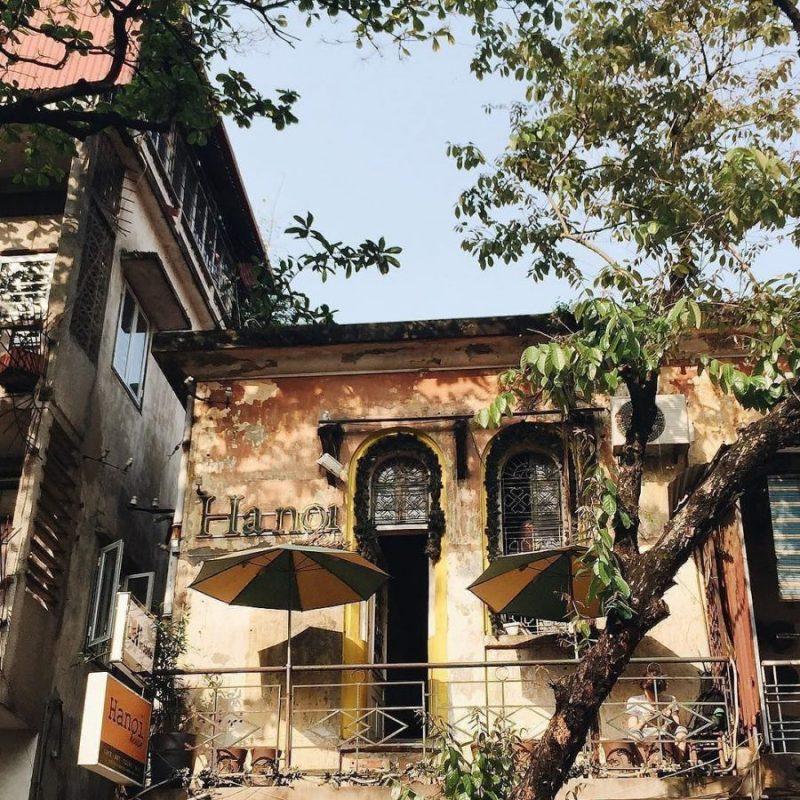
có một ngôi nhà màu vàng xuất hiện ở trong bức ảnh